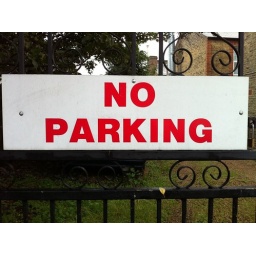
White 'No Parking' sign with red writing in Tooting, London.